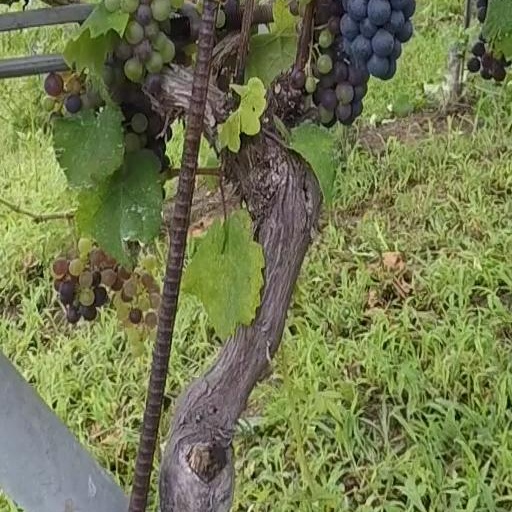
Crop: grape